Ernest O'Ferrall

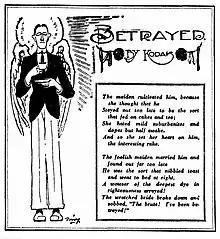
'Betrayed' by Kodak, with an illustration by George Finey ("Smith's Weekly", 13 December 1924).

In about September 1920 O'Ferrall left "The Bulletin" and began working as a writer and sub-editor at "Smith's Weekly". Regular contributions of verse and articles by 'Kodak' began to be published in "Smith's Weekly" from November 1920. He remained at "Smith's Weekly" until his death in 1925.